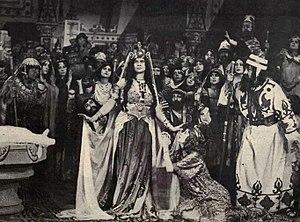
La Prêtresse de Carthage est un film muet français réalisé par Louis Feuillade et sorti en 1911.